Jimmy Smith (Australian footballer)

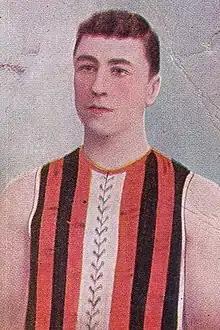
Cigarette card of Smith in 1905

James Smith (4 January 1877 – 18 August 1948) was an Australian rules footballer who played with and coached St Kilda in the VFL during the early 1900s.